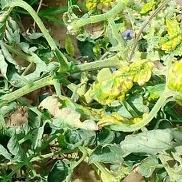
Crop: Tomato
Condition: virosis-d